Narayana Guru

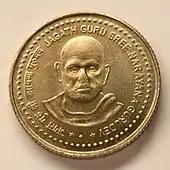
5 Coin

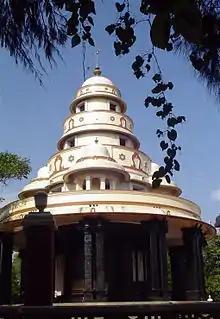
Guru's tomb in Sivagiri, Kerala

In 1916, Ramana Maharshi hosted Narayana Guru at his Tiruvannamalai ashram when Guru was returning from a trip to Kancheepuram where Swami Govindananda, a disciple of Guru, had established the Sree Narayana Seva Ashram. Rabindranath Tagore met Narayana Guru at the latter's ashram in Sivagiri in November 1922. Tagore later said of Narayana Guru that, "I have never come across one who is spiritually greater than Swami Narayana Guru or a person who is at par with him in spiritual attainment." Three years later, Mahatma Gandhi visited Guru during his 1925 trip to Kerala to participate in the Vaikom Satyagraha after which the Indian independence movement leader stated "it was a great privilege in his life to have the darshan of an esteemed sage like Narayana Guru."